Best of Both Worlds Tour

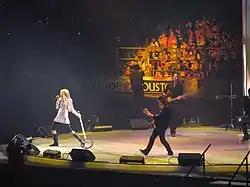
Cyrus opening the show as Hannah Montana with "Rock Star" during the Houston Livestock Show and Rodeo concert on March 9, 2008.

The main show started with Cyrus descending onto the stage in a neon pink cube that bore a digital image of her silhouette, as pink fireworks were fired behind her. Donning a long, sequined, cheetah and black-striped dress and cardigan, sparkling black leggings, black boots, and the blonde Hannah Montana wig, she began to perform the concert's opening number, "Rock Star". In continuation, Cyrus was joined by multiple backup dancers to perform dance routines for "Life's What You Make It". Removing the cardigan, she concluded the segment with "Just Like You". Still costumed as Hannah Montana, Cyrus reappeared from the back of the stage, wearing sparkly blue denim jeans, a white tank top, a blue denim vest, and shiny silver tie; she performed "Old Blue Jeans" among female backup dancers and "Nobody's Perfect" roaming the stage alone while scenes from her hit tv show, "Hannah Montana", were played on the big screens. The next segment began with the performance of "Pumpin' Up the Party", where Cyrus dressed with a pink and purple sequined mini-dress, fuchsia ad violet leggings and maroon boots and dancers wore 1960s-inspired attires while performing calisthenics. The segment continued with "I Got Nerve", which required participation and elaborate routines on behalf of the dancers, and a duet with the opening act. While they served as opening act, "We Got the Party" was performed as a duet with the Jonas Brothers. She annexed a pink and purple trench coat to her attire and performed with the Jonas Brothers, who also played electric guitars. At one point of the performance, Cyrus disappeared to be replaced by a body double who completed the performance. While Aly & A.J. and Everlife served as opening acts, a postmodern cover of Kiss' "Rock and Roll All Nite" (1975) was performed by them and Cyrus wore a geometric-patterned cocktail dress. Afterwards, the opening act performed an interlude of several songs. Backup singer Kay Hanley then introduces Miley Cyrus.